First Carlist War

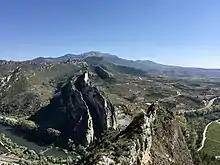
The "conchas" of Haro, where the Ebro passes into La Rioja forming the border with the Basque country

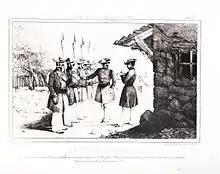
Carlist forces

Historically, the loyalty of the Basque regions to the kings of Spain and, until the French Revolution, France depended on their upholding of traditional laws, customs, and special privileges. Their representative assemblies go back to the Middle Ages, yet their privileges had been consistently and progressively devalued by both monarchies. While the fueros that formerly made up the Crown of Aragon and included Catalonia, Aragon, Valencia, and the Balearic Islands had been abolished in the Nueva Planta decrees of 1717, the Basques managed to maintain a relative autonomy to the rest of the Spanish Kingdom in thanks to their support of Philip V of Spain in the War of the Spanish Succession.